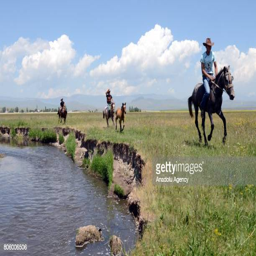
people ride horses at the river to cool them during a hot summer day